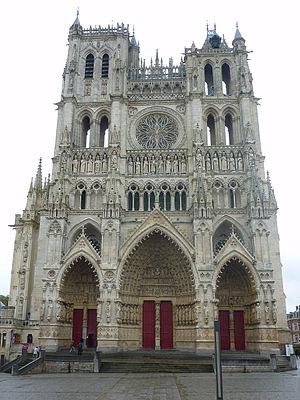
Cathédrale Notre-Dame Amiens Somme France This building is classé au titre des Monuments Historiques. It is indexed in the Base Mérimée, a database of architectural heritage maintained by the French Ministry of Culture,
La cathédrale Notre-Dame d'Amiens est une église catholique située à Amiens dans le département français de la Somme en région Hauts-de-France.